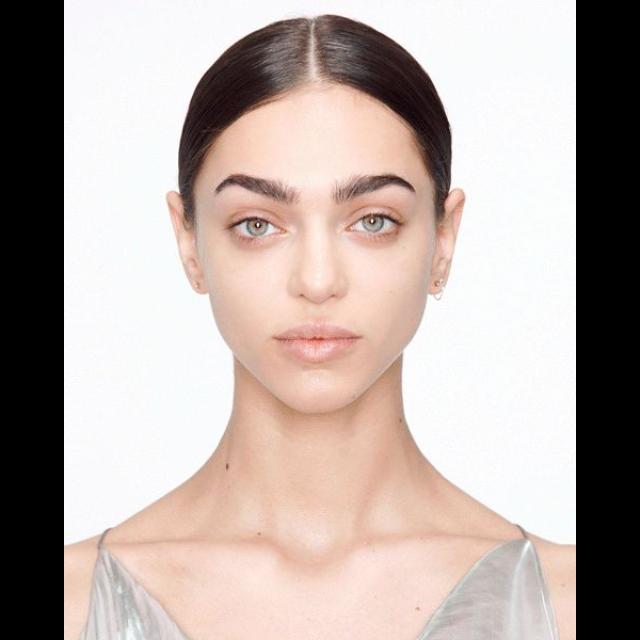
Portrait style: Real Portrait